Gregorio del Pilar

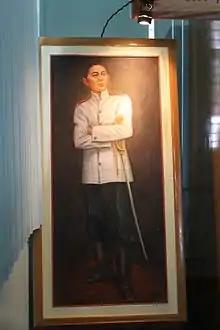
Painting of General Gregorio del Pilar.

Another story between Luna and del Pilar have the two riding together on the front, with Luna so absorbed in what he was saying that he did not notice they were moving into a danger zone. Del Pilar did notice but did not back off because Luna had not. After Manila, del Pilar and his troops moved to Bulacan. Major General Venancio Concepción was placed under his command but the two did not get along. After the fall of Baliuag each blamed the other. Concepción was eventually moved under the command of Luna in Pampanga. Del Pilar, for his part, led his troops to a victory over Major Franklin Bell in the first phase of the Battle of Quingua (modern-day Plaridel, Bulacan) on April 23, 1899. During the battle, his forces repelled a cavalry charge and killed US Colonel John M. Stotsenburg. The Americans were, however, reinforced during the second phase of the Battle and the Filipino forces were forced to retreat. Del Pilar then participated in the Battle of Calumpit alongside General Luna. Luna, however, had left the battle to punish General Tomás Mascardo for insubordination, leaving del Pilar with the defense of the Bagbag River. On Luna's return, the Americans had already succeeded in penetrating the Filipino lines and they were forced to retreat.